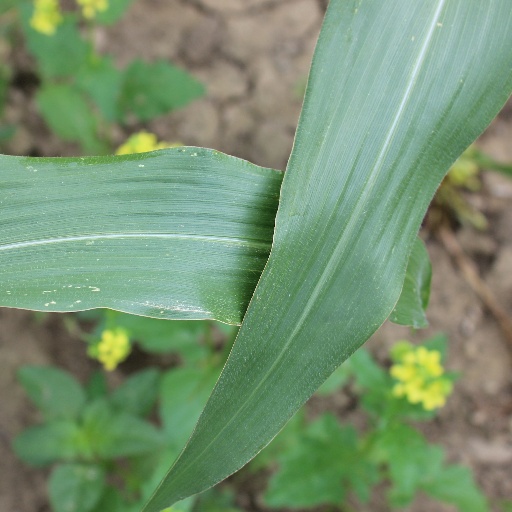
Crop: maize; corn